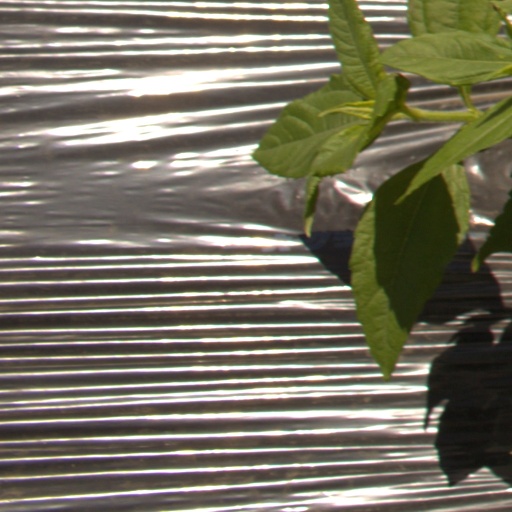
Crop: Jerusalem artichoke